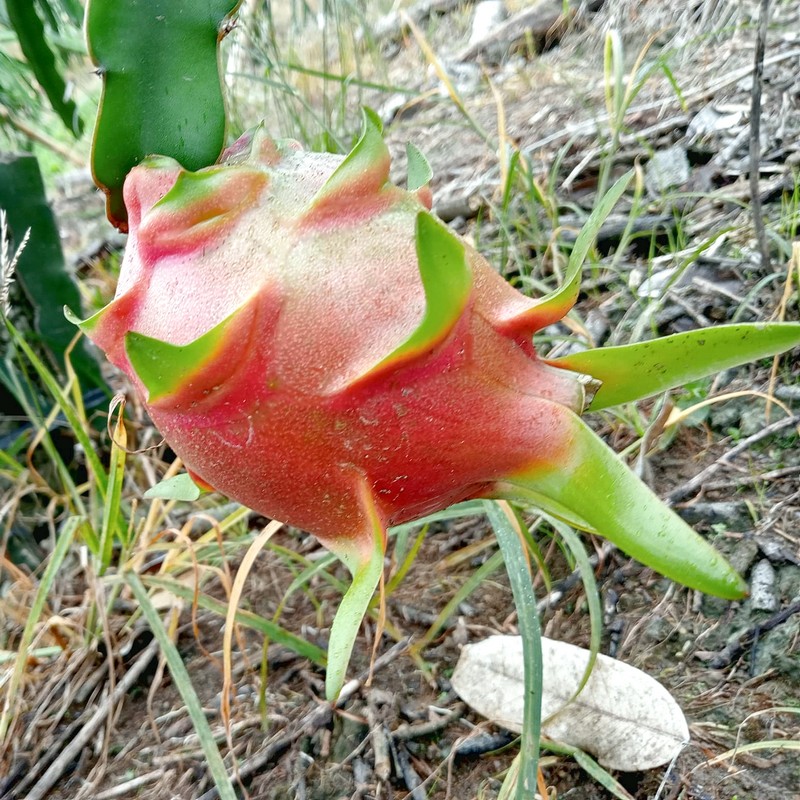
Label: Fresh Dragon Fruit